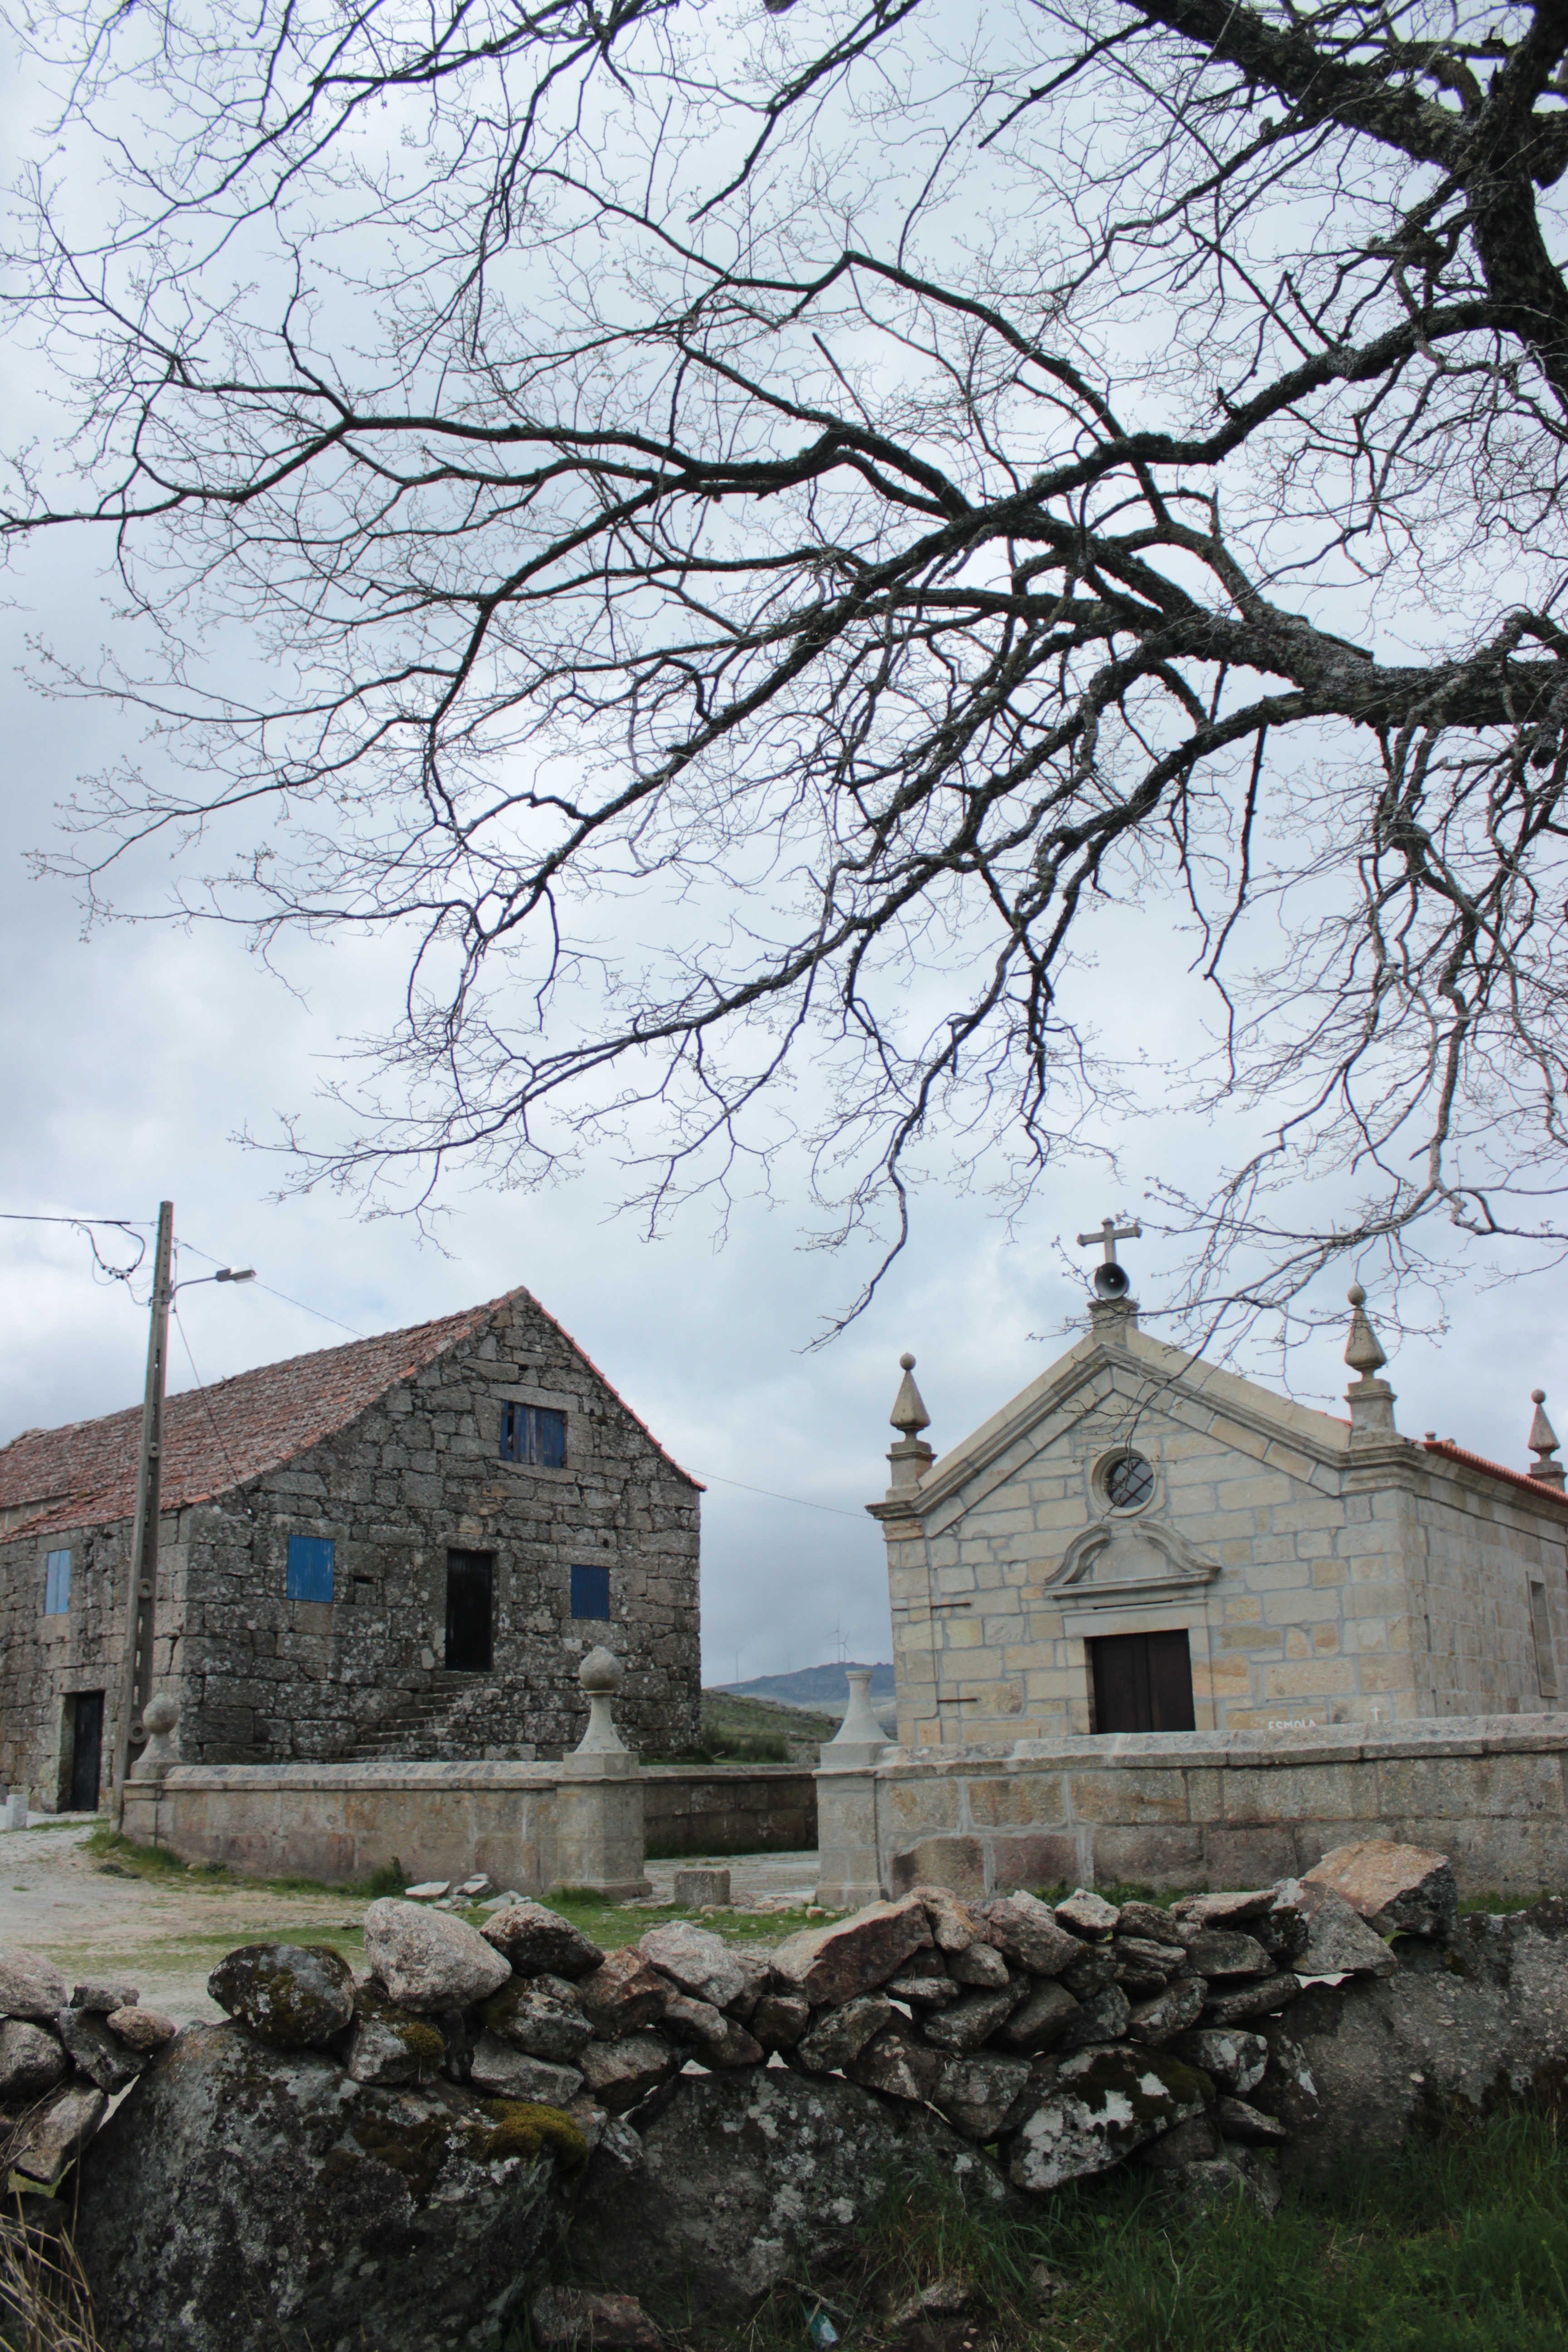
tree, house, building, village, church, chapel, place of worship, ruins, granite, rural area